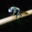
Label: bee